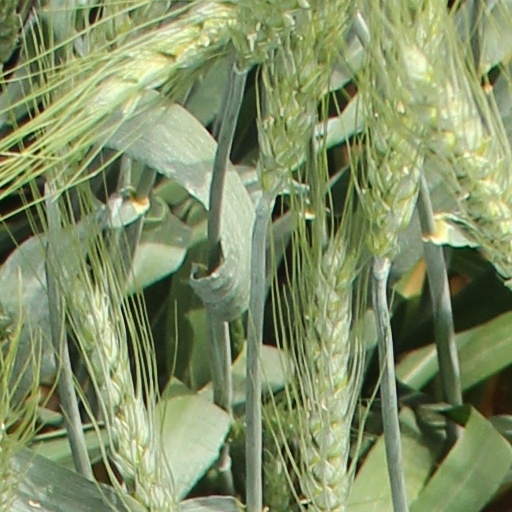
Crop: wheat